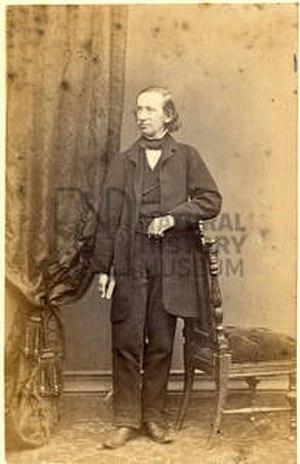
Henry Tibbats Stainton est un entomologiste britannique, né le 13 août 1822 à Londres et mort le 2 décembre 1892 à Lewisham près de Londres.